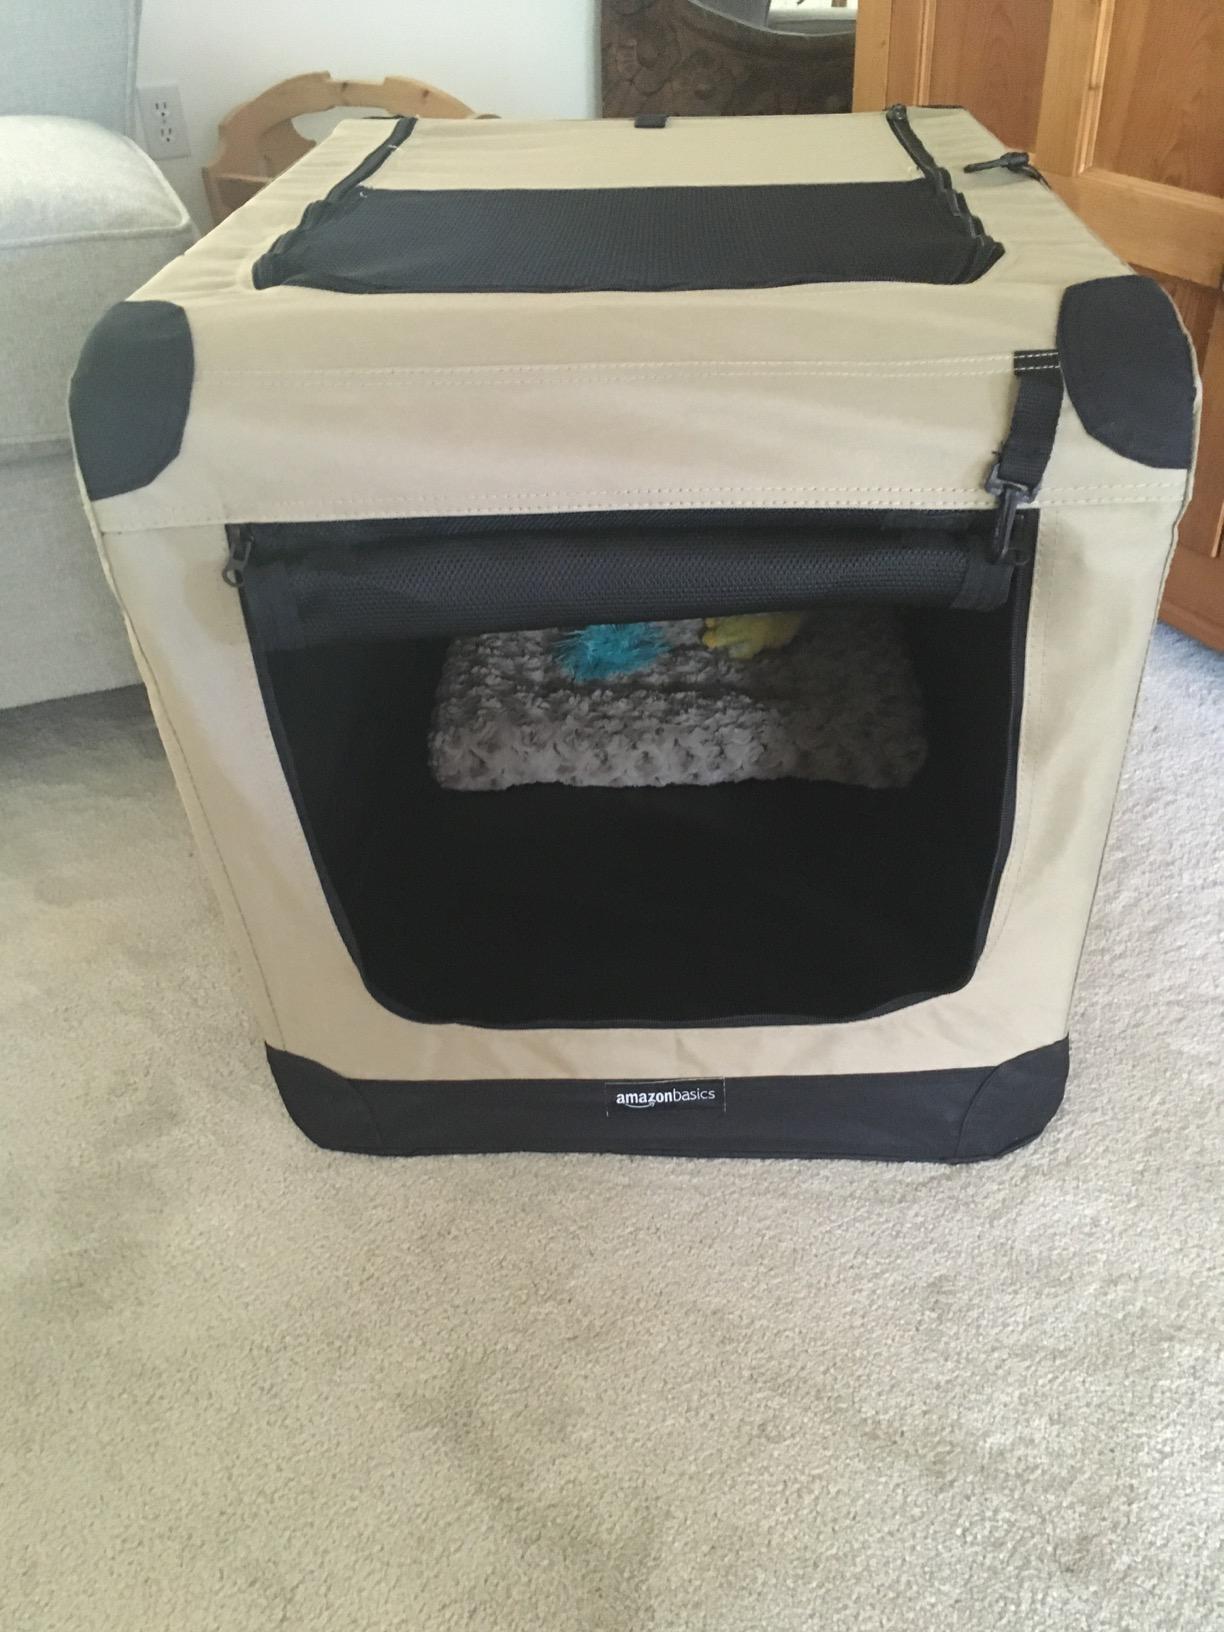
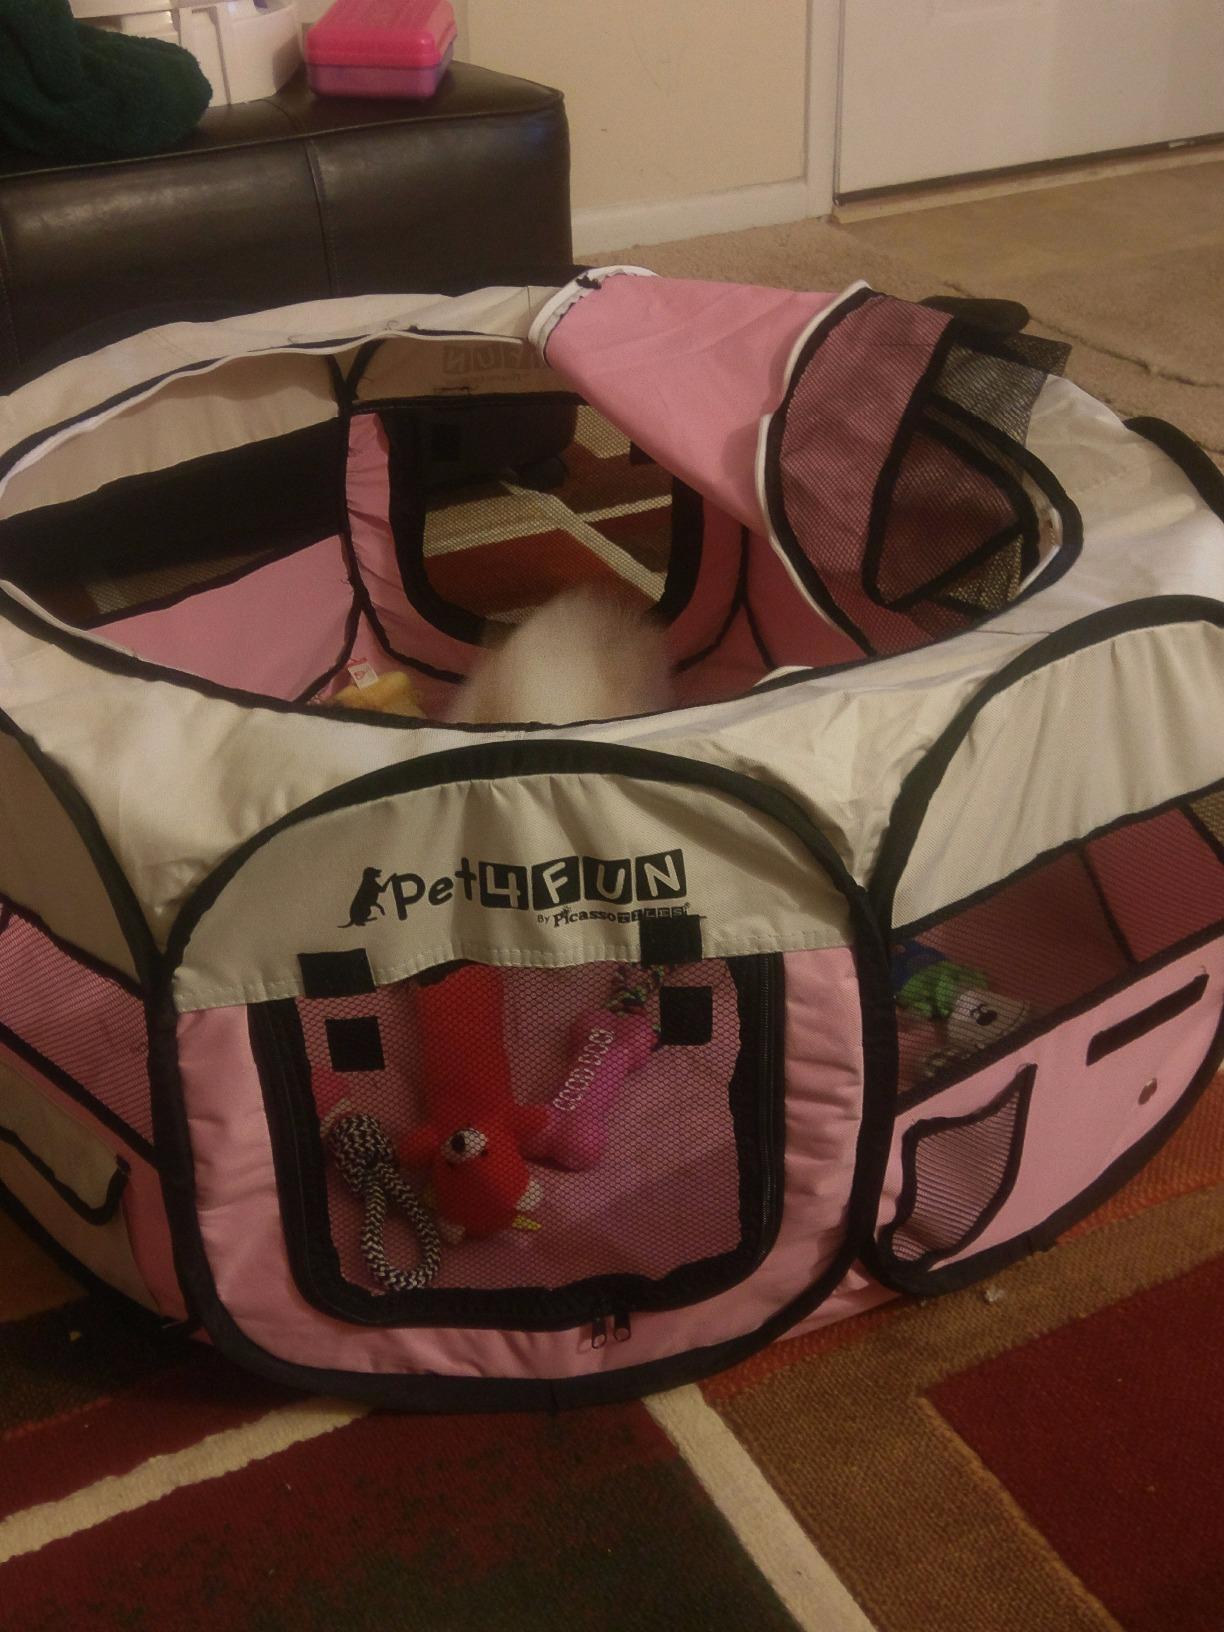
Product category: items_kennel
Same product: no